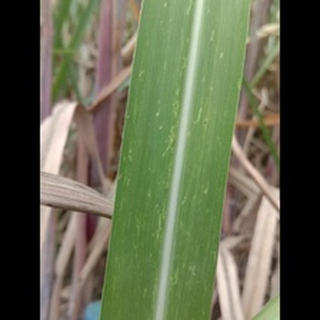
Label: sugarcane_mosaic